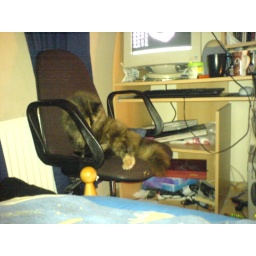
My cat and the mess under my desk